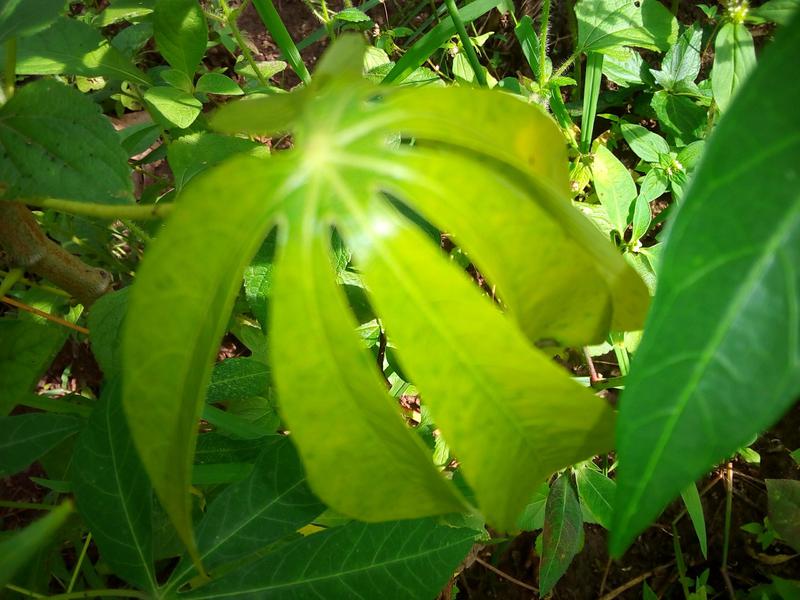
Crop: cassava
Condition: healthy